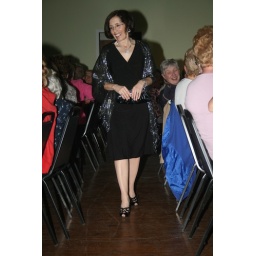
Barb in a great black dress at the fashion show